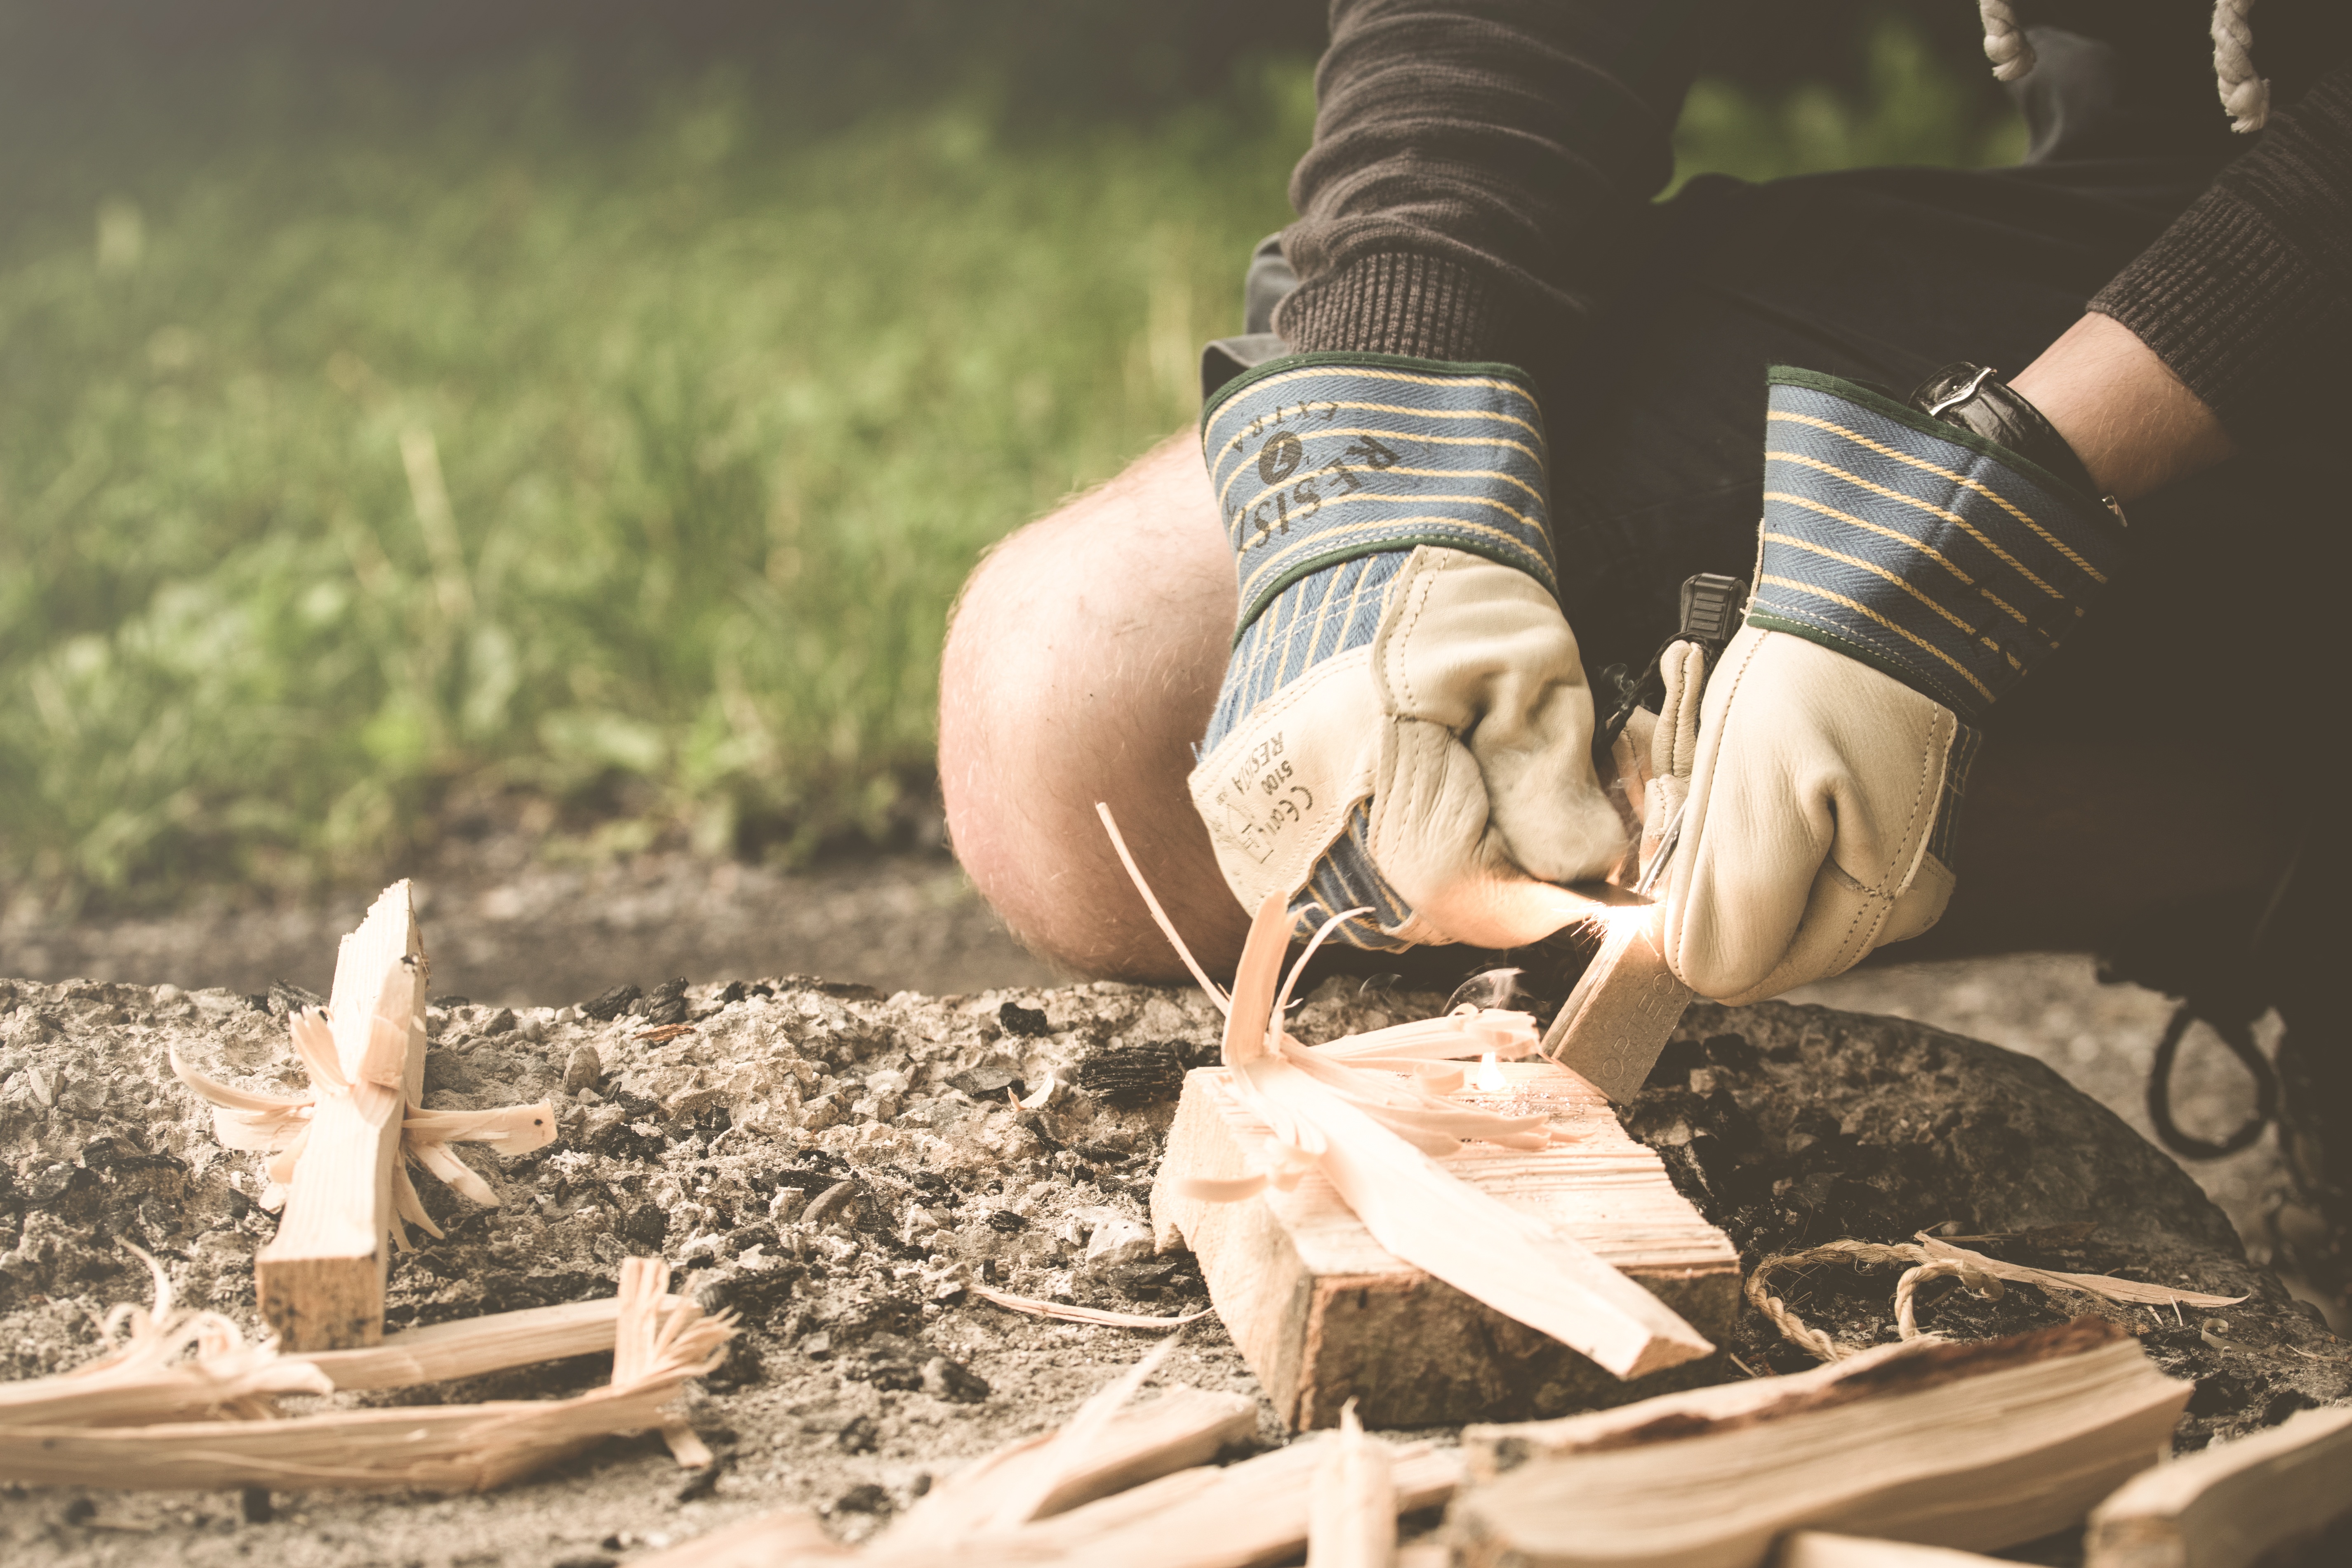
hand, grass, person, wood, photography, summer, spark, spring, firewood, camping, leisure, ceremony, adults, relaxation, tinder, photograph, make fire, fire making, cleverest survive